Josiah Warren

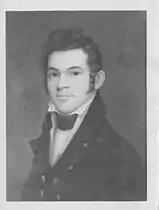

Warren was born June 26, 1798. He moved from Boston to Cincinnati, Ohio, where he worked as a music teacher and orchestra leader. They had two children, Caroline (1820–1850) and George (1826–1902), and George wrote a remembrance of his father that can be found in the Labadie Library at the University of Michigan. He invented a tallow-burning lamp in 1821 and manufactured his invention for a number of years in Cincinnati.